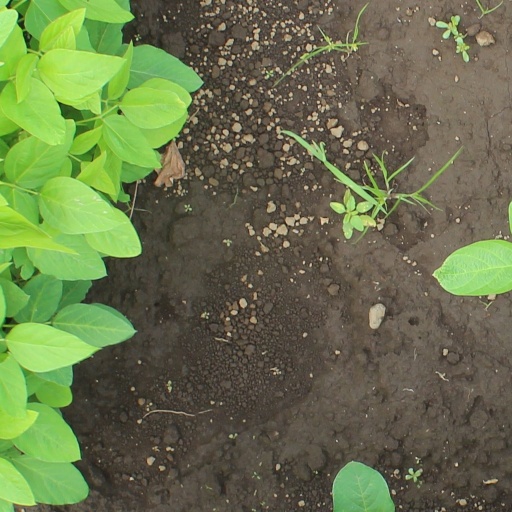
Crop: soybean